Great Wall Motor

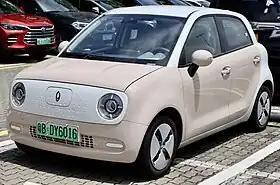
2019 Ora Black Cat electric car

GWM was the first private Chinese auto manufacturer to become a public company, by making an initial public offering on the Hong Kong Stock Exchange on 15 December 2003. In 2006, GWM introduced the Haval CUV (initially Hover CUV) in 2006, which was exported to Asian, Russian, and South American markets. The Haval platform also supported the Wingle pickup, which became popular in export markets. GWM started selling vehicles in Europe in 2006, offering small vans. In September 2006, 500 units of Haval CUVs were exported to Italy for the first time, marking the first time a privately owned Chinese car company exported cars to Europe in large quantities. GWM products were first available in the Australian market in 2009. In 2011, GWM opened a factory in Bulgaria that assembles three different models from knock-down kits.